Irig, Serbia

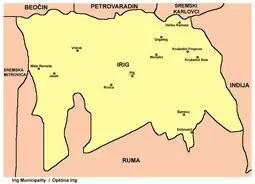
Map of Irig municipality

Irig is a town and municipality located in the Srem District of the autonomous province of Vojvodina, Serbia. The town has a population of 4,415, while Irig municipality has 10,866 inhabitants.